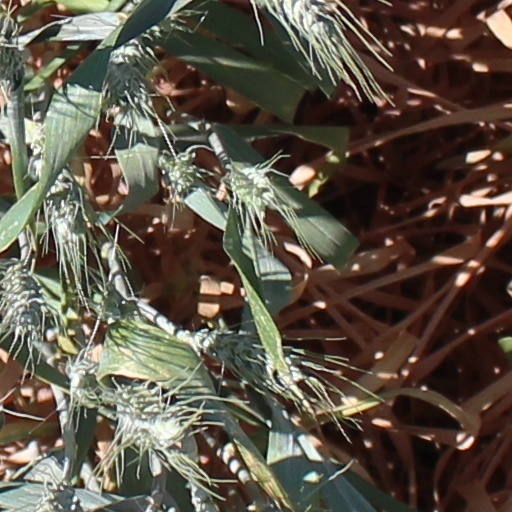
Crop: wheat